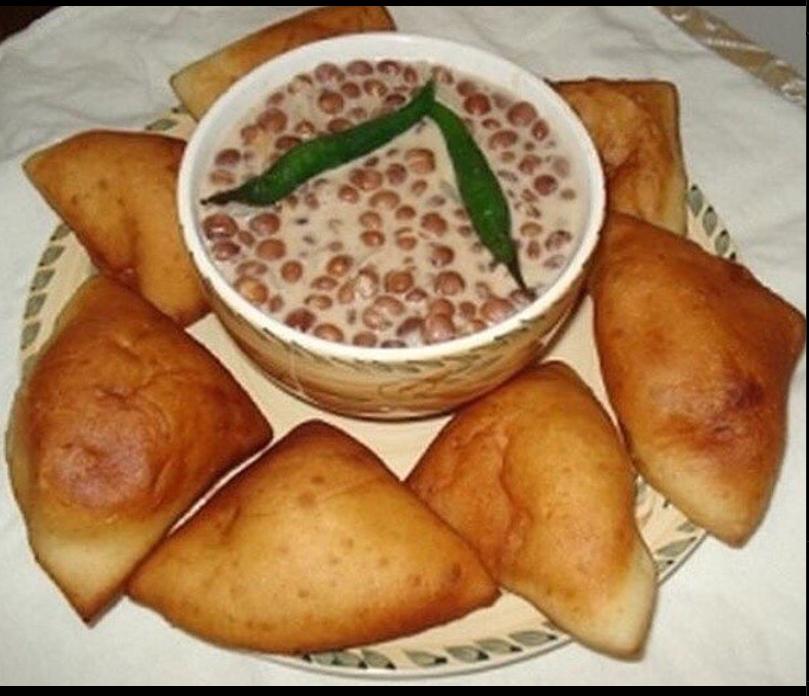
Sahani hii iliyoandaliwa mapochopocho.  Juu yake yakiwemo maandazi, maharagwe yaliyotiwa nazi, pilipili. Sahani imechorwa kwa vidoti vidoti vya rangi ya [cs]brown [cs]na [cs]black [cs].